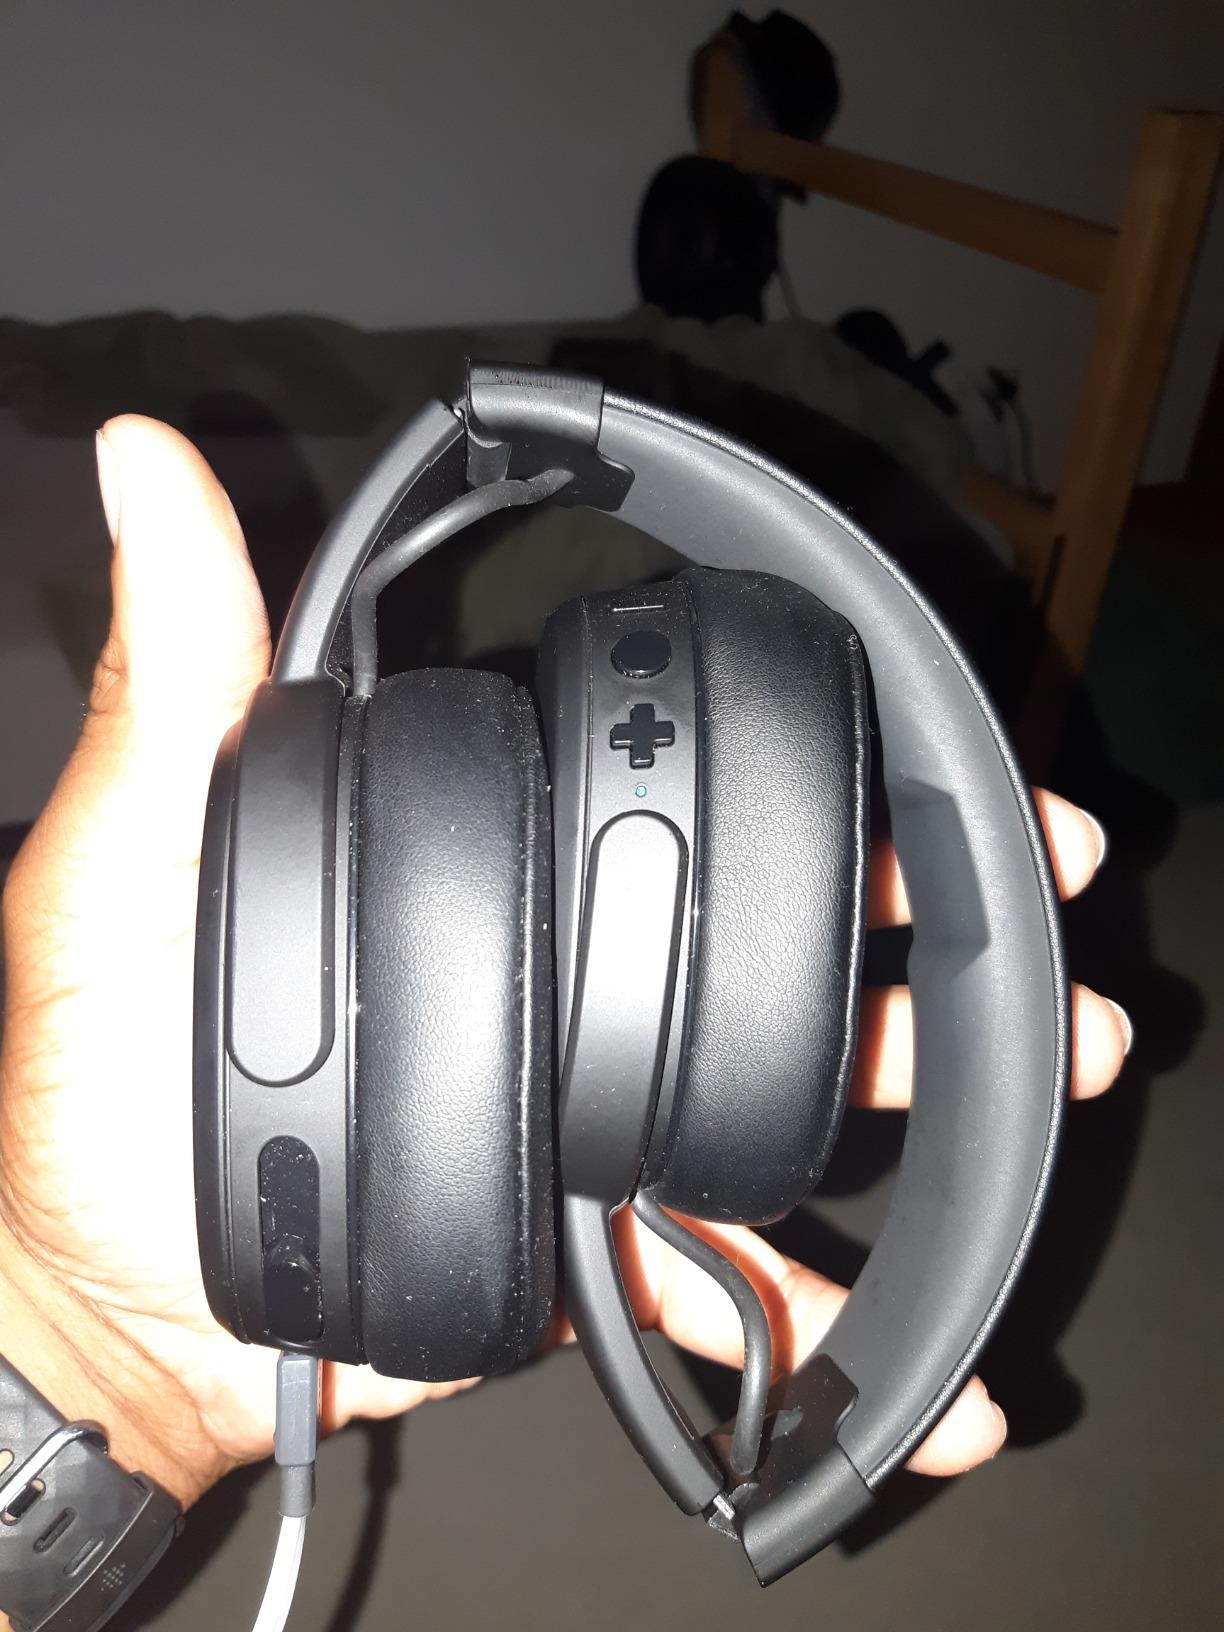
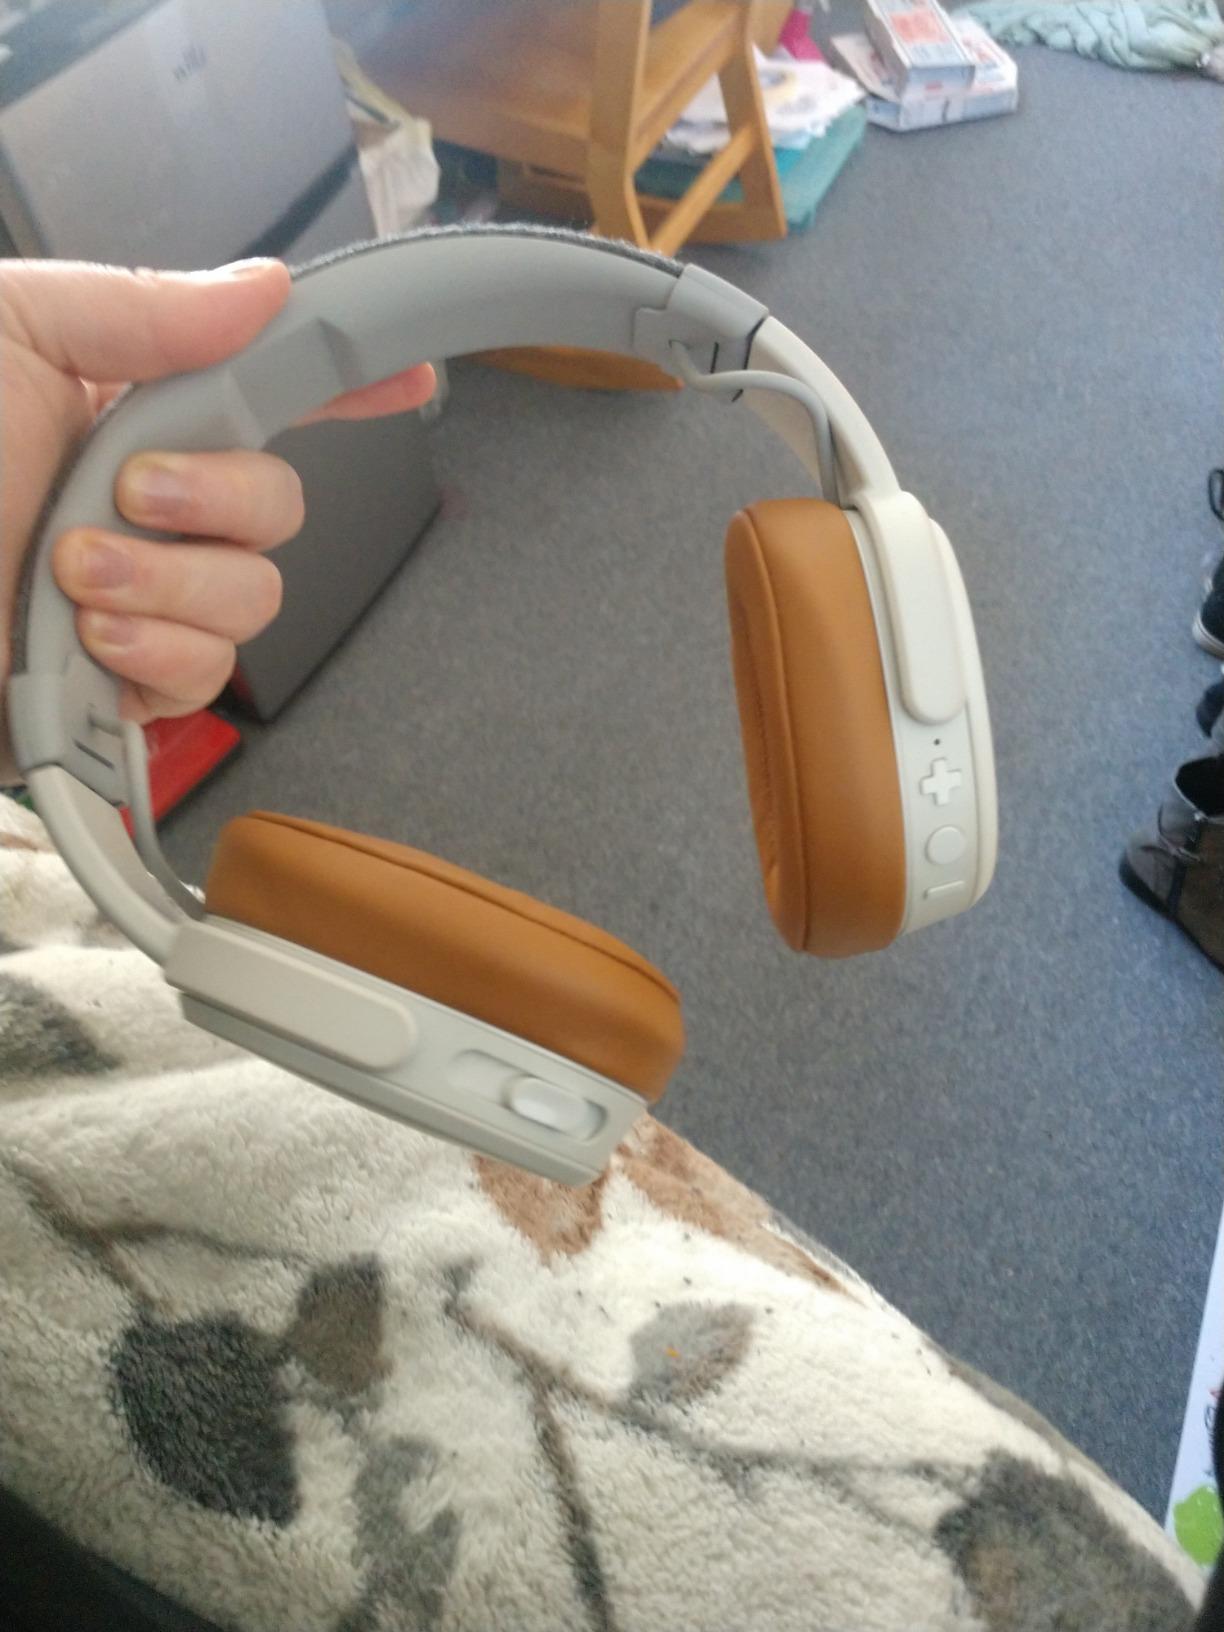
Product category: headphones
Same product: no